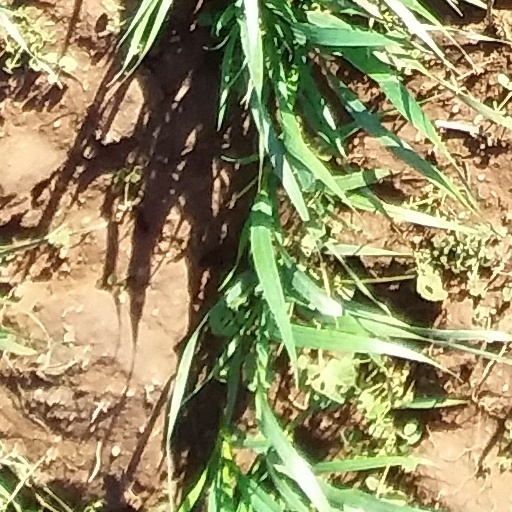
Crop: wheat